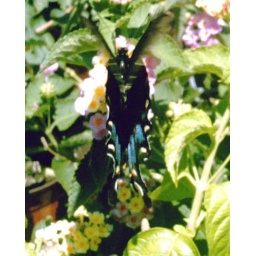
dark morph female tiger swallowtail. argus dc 5185 camera. hot afternoon in dallas, texas usa. north haven gardens, in north dallas